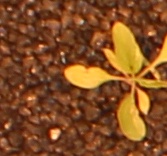
Label: Palmer Amaranth